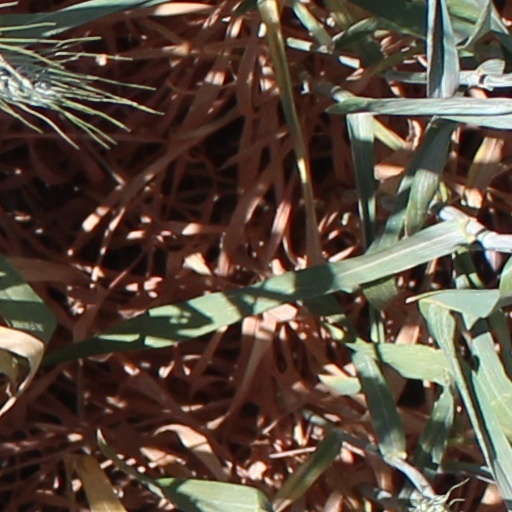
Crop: wheat